Battle of Satala (298)

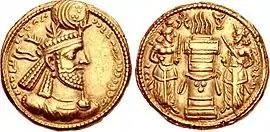
Image of King Narseh on a coin minted during his reign

The battle was followed by the Treaty of Nisibis, highly advantageous to Rome. It ended the Roman–Sasanian war; Tiridates was restored to his throne in Armenia as a Roman vassal, and the Georgian Kingdom of Iberia was acknowledged as also falling under Roman authority. Rome itself received a part of Upper Mesopotamia that extended even beyond the Tigris - including the cities of Tigranokert, Saird, Martyropolis, Balalesa, Moxos, Daudia, and Arzan. Peace was thus assured for some decades until its collapse with the military resurgence of Persia under Shapur II in the 330s.